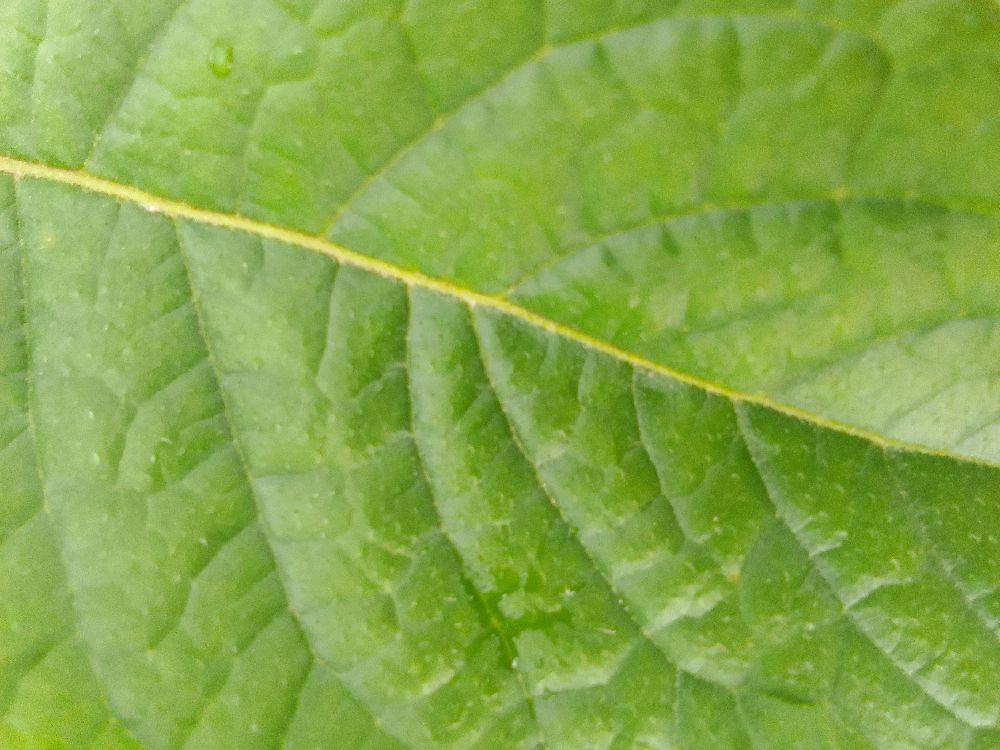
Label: Healthy